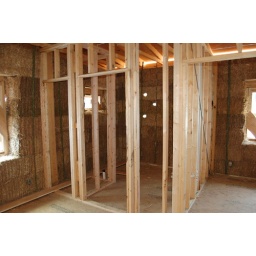
Here you can see the window and bottles in our guest bathroom